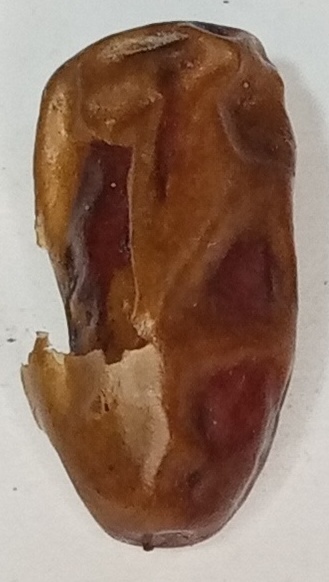
Variety: gajar
Size: small
Grade: grade-3